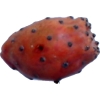
Label: cactus_fruit_red